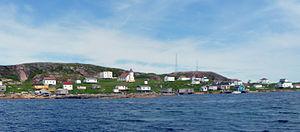
Cet article recense les lieux patrimoniaux du Labrador inscrits au répertoire des lieux patrimoniaux du Canada, qu'ils soient de niveau provincial, fédéral ou municipal.
Le Labrador est la région continentale de la province canadienne de Terre-Neuve-et-Labrador.